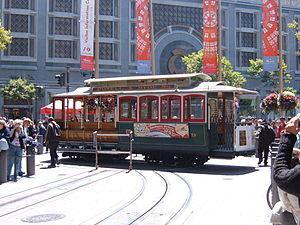
Les Cable Cars de San Francisco sont les tramways à traction par câble de la ville américaine de San Francisco. Ils sont devenus l'une des icônes de San Francisco. Ils rentrent dans la catégorie des remontées mécaniques, puisque le système est l'ancêtre des transports de passagers par câble à attaches débrayables.